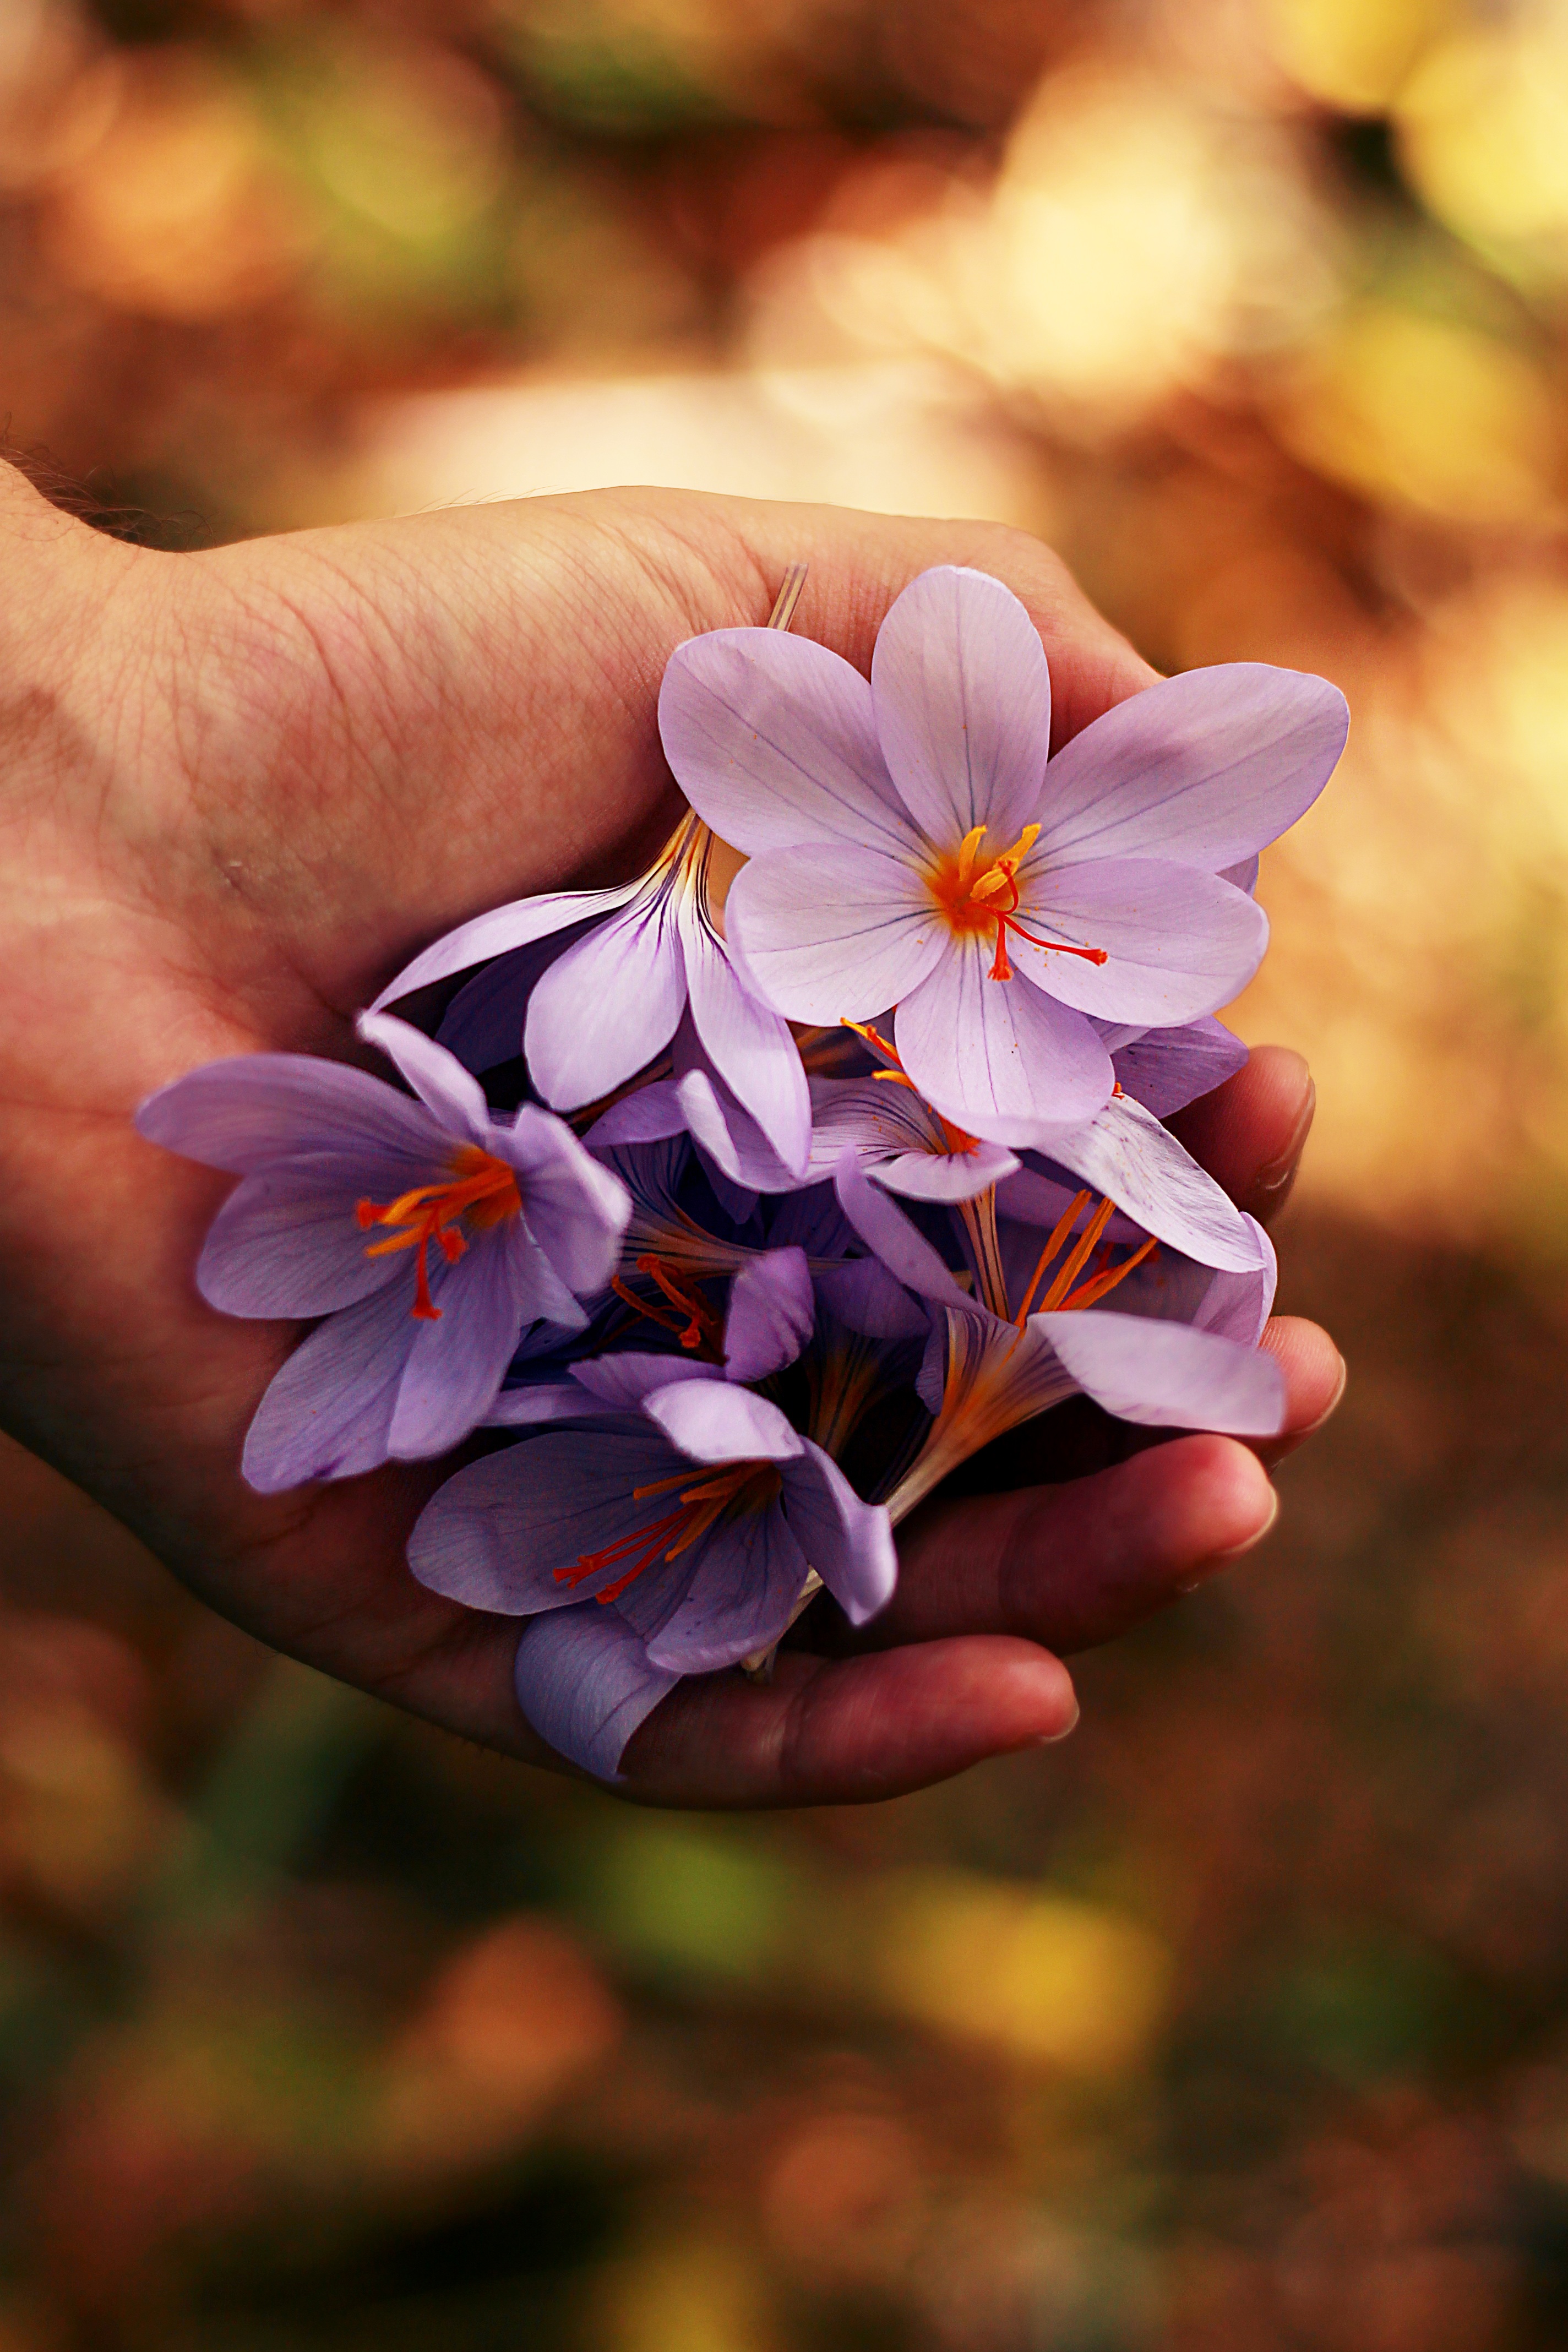
hand, nature, blossom, blur, growth, plant, photography, sunlight, leaf, flower, petal, bloom, spring, color, macro, botany, blooming, yellow, flora, wildflower, flowers, close up, outdoors, focus, petals, bright, blossoms, beautiful, macro photography, flowering plant, land plant